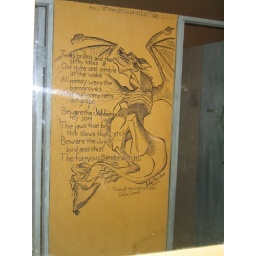
Someone drew this sweet Jabberwocky, with Passage... Backwards on the wall across from the mirror in the bathroom. Thats just cool.